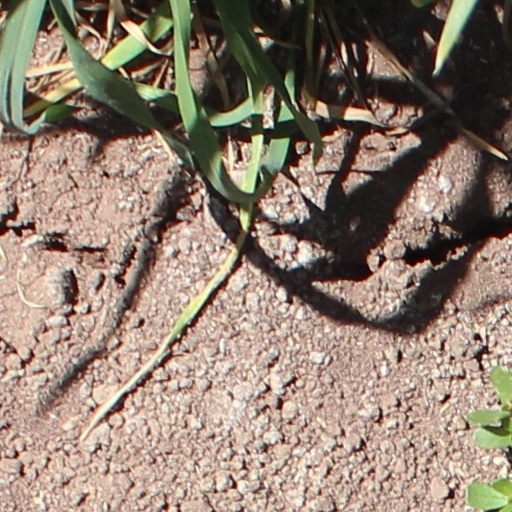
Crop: wheat